Marconi Plaza

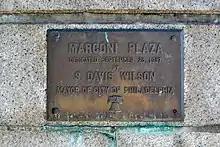
1937 Dedication Plaque

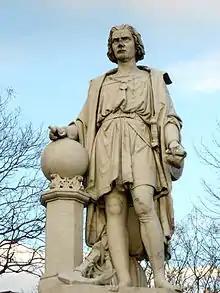
Marble Statue of Christopher Columbus sculpted by Emanuele Caroni, erected October 12, 1876. Relocated 1982 to the west Plaza

The plaza design is credited to the strong influence of renowned architect Paul Philippe Cret in 1904 as part of his participation in the Art Jury reviewing the preliminary plans presented by landscape architects the Olmsted Brothers, who were then charged with a modified design to complete the work.